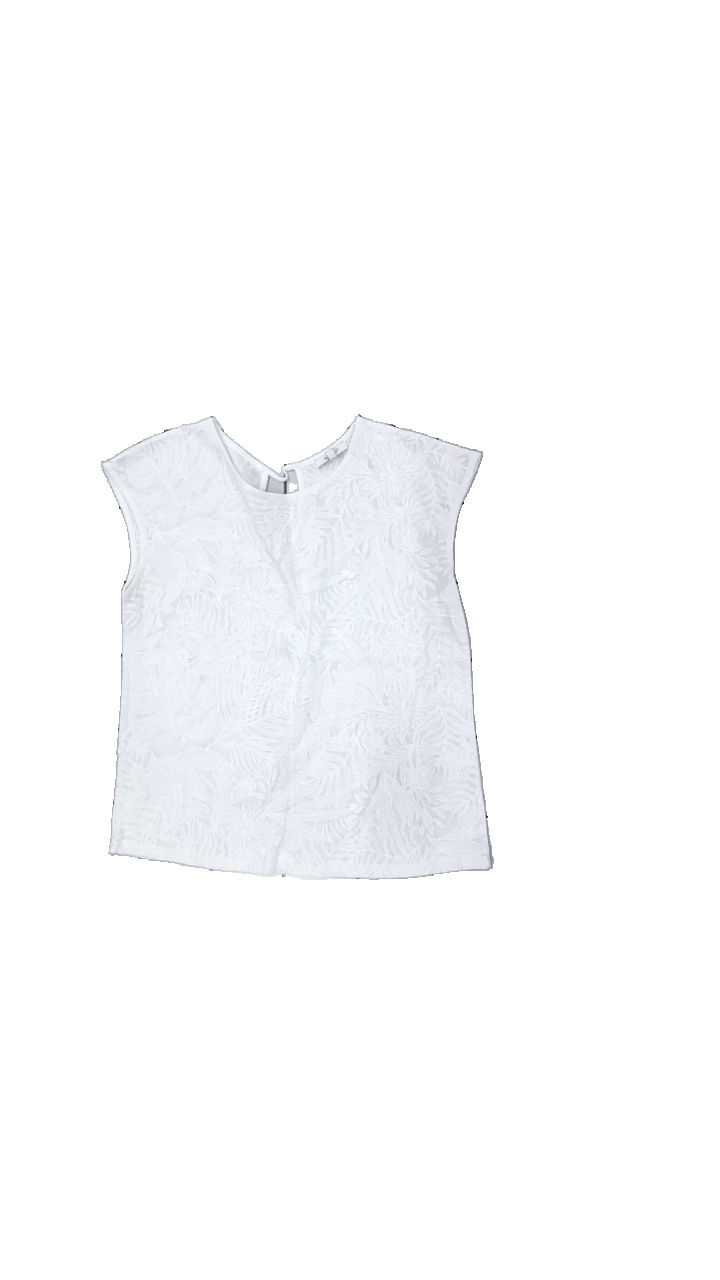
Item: Top (Ladies)
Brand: Rosebud
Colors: White
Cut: Regular
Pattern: Floral print
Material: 56% poly 44% cott
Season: All
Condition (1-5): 3
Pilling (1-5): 4
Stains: Minor
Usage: Export
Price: <50